Rad Saline Center cis. 389 Z.C.B.J.

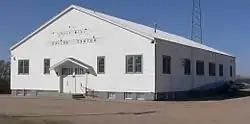
View from the southeast

The Rad Saline Center cis. 389 Z.C.B.J., also known as Saline Center Lodge Hall, is an historic building in rural Nebraska located about 9 miles north of Western, Nebraska that was built in 1939. It was listed on the National Register of Historic Places on January 4, 1996. It historically served as a meeting hall for the Czech community.